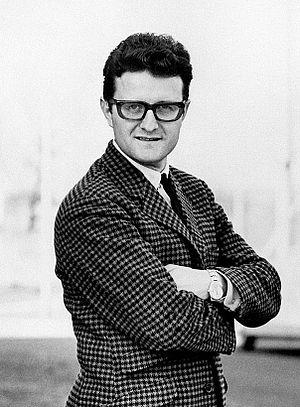
Enrico Sbriccoli, connu sous le nom de scène Jimmy Fontana, né le 13 novembre 1934 à Camerino et mort le 11 septembre 2013 à Rome, est un acteur, chanteur et auteur-compositeur italien. Auteur de chansons à succès, ses plus célèbres titres sont Il mondo et Che sarà.